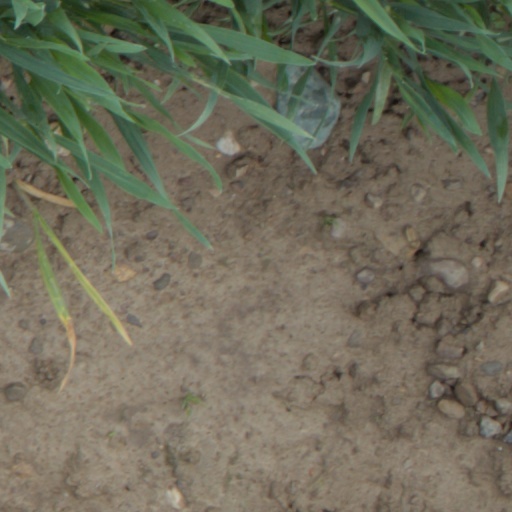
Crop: wheat